History of North Carolina

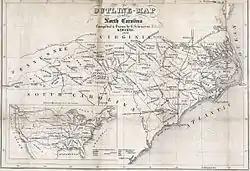
Map of the roads and railroads of North Carolina, 1854

On October 25, 1836 construction began on the Wilmington and Raleigh Railroad to connect the port city of Wilmington with the state capital of Raleigh. In 1849, the North Carolina Railroad was created by an act of the legislature to extend that railroad west to Greensboro, High Point, and Charlotte. During the Civil War, the Wilmington-to-Raleigh stretch of the railroad would be vital to the Confederate war effort; supplies shipped into Wilmington would be moved by rail through Raleigh to the Confederate capital of Richmond, Virginia.